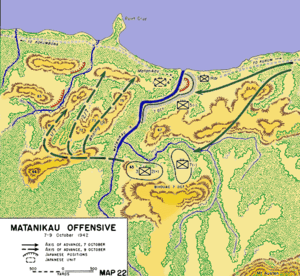
Kampene ved Matanikau / Kampene i oktober / Kampene
Kort over den amerikanske offensiv ved Matanikau, 7.-9. oktober 1942.
Kampene langs Matanikau i september og oktober 1942 var to separate men sammenhængende kampe blandt en række træfninger mellem amerikanske og japanske styrker omkring Matanikaufloden på Guadalcanal, som fandt sted under slaget om Guadalcanal. Kampene, hvoraf den første fandt sted mellem den 23. og 27. september 1942 og den anden mellem 6. og 9. oktober 1942, var to af de største og mest betydningsfulde langs floden.